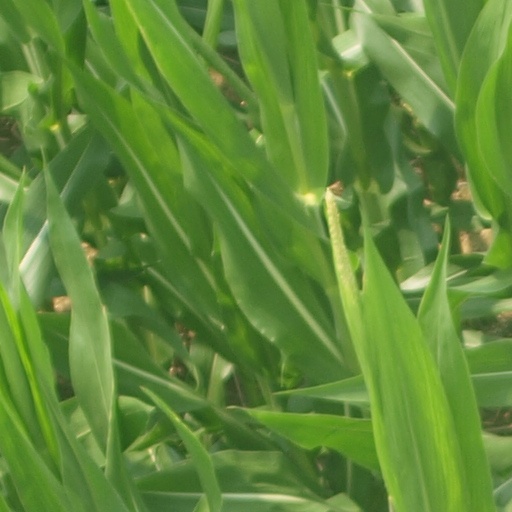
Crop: maize; corn